United Nations Security Council Resolution 832

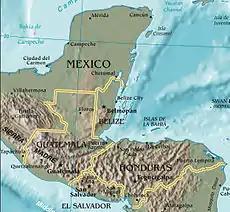
El Salvador within Central America

United Nations Security Council resolution 832, adopted unanimously on 27 May 1993, after recalling resolutions 637 (1989), 693 (1991), 714 (1991), 729 (1992), 784 (1992) and 791 (1992), the council noted a report by the Secretary-General Boutros Boutros-Ghali and enlarged the mandate of the United Nations Observer Mission in El Salvador (ONUSAL) to include the observation of the electoral process.